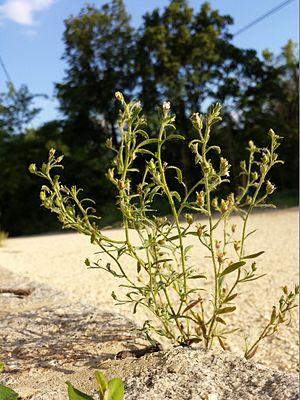
Cette liste de Tracheophyta de Bosnie-Herzégovine, ainsi que d’espèces introduites est un aperçu incomplet d’espèces de mousses, de fougères, de gymnospermes et d’angiospermes citées dans la littérature disponible en langues bosniaque, croate, serbe et serbo-croate. Cet aperçu n’inclue pas des espèces cultivées ni celles occasionnellement introduites.